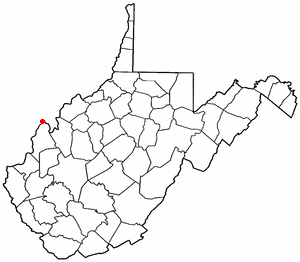
Mason est une ville américaine située dans le comté de Mason en Virginie-Occidentale.